Rob Halford

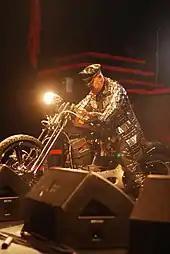
Halford often rides a motorcycle onstage.

Halford performed as the vocalist for Black Sabbath for three shows. He replaced Ronnie James Dio for two nights in November 1992, when Dio elected not to open a show for Ozzy Osbourne. Halford also filled in for Osbourne in Black Sabbath on 26 August 2004 (one day after Halford's 53rd birthday) at an Ozzfest show in Camden, New Jersey, since Osbourne could not perform due to bronchitis.